Petre Dumitrescu

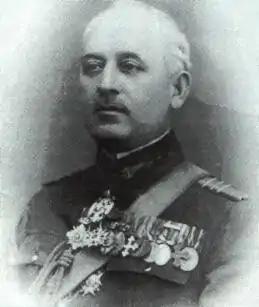

On March 25, 1941, Dumitrescu was made commander of the Third Army, a post which he would hold for the duration of the war. On July 5, 1941, he attacked the Soviet forces in northern Bukovina and took Cernăuți (Chernivtsi), reclaiming territory occupied by Soviet troops since June 28, 1940. He then crossed the Prut to recover northern Bessarabia. The German Eleventh Army covered Dumitrescu's right flank while he advanced towards the Dniester. At that point his army and the German 11th army switched places, with Italians continuing advancement over the Dniester towards the Southern Bug river, and Dumitrescu remaining on recovered Romanian territory. In September of that year, Dumitrescu repulsed a Soviet attempt to cross the Dniester in the east, behind the Eleventh Army.